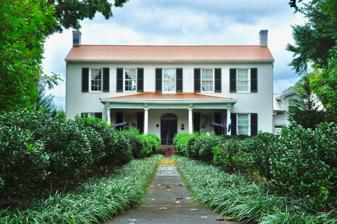
Building: Bray Place
Country: United States of America
Year built: 1796
Historic house in Kentucky, United States United States historic place Bray Place U.S. National Register of Historic Places Show map of Kentucky Show map of the United States Location 2227 Bashford Manor Lane, Louisville, Kentucky Coordinates 38°12′17″N 85°39′39″W / 38.20472°N 85.66083°W / 38.20472; -85.66083 Area 1.8 acres (0.73 ha) Built c. 1800 (NRHP document) 1796 (owner claim) Architectural style Federal NRHP reference No. 80001595 Added to NRHP August 11, 1980 the front view of the Bray Place located on Bashford Manor Lane in Louisville, Kentucky the gated entrance to the Bray Place located on Bashford Manor Lane in Louisville, Kentucky a vertical view of the Bray Place located on Bashford Manor Lane in Louisville, Kentucky The Bray Place in Louisville, Kentucky refers to the early farmstead and home built in 1796 by Major Samuel E. Bray and his wife, Nancy Lyle Bray from Virginia. The 210 acres (85 ha) was granted by Thomas Jefferson (through William Fleming ) to Bray as payment for serving in the Revolutionary War and surveying what was then Virginia . It was bordered by what is now Bardstown Road, Goldsmith Lane and Hikes Lane.  The original neighbors were Edward Hikes, Andrew Hikes, and John & Lucy Speed who were parents of Joshua & James Speed. Abraham Lincoln visited the area in August, 1841 for 3 weeks after breaking his engagement with Mary Todd due to her parents’ disapproval of the match.  The visit to Farmington and the neighboring Bray family restored his happiness and was known to be one of the happiest times of his life. The property is listed on the National Register of Historic Places in 1980. Building details The two-story home is of the same architectural style ( Federal ) as nearby Farmington Historic Home which was built a few years later in 1815 (and has the same setback from Bardstown Road). The house and land have seen several changes over their lifetime. A front addition to reorient the house to face Bardstown Road was created in 1820. A front porch was added in 1890. A back porch conversion from a laundry room and servant's quarters into a structure to house the latest invention (an automobile) was made in 1914. The sun-room built off the original south-facing front door was added in 1920. Parts of the property were parceled off and sold due to pressure for suburban growth after World War II.  Seneca High School and Goldsmith Elementary School were built on parcels from the farm in the 1950s. More land was sold off due to demand from the ever-growing suburbs and it was eventually reduced to roughly 2 and a half acres to create a remnant green space in its suburban context.  A rain garden , extensive landscaping, along with structural improvements and cosmetic enhancements were made in 2007–2008. Since Samuel Bray the house has also seen several changes in ownership: Milton Smith (President of L&N RR)and his wife Anna in 1885; George Scoggan (1888) who turned it into a horse farm which produced several Ky Derby contestants and a Derby winner ("Lookout" in 1893); the MODYS family (1977) who had connections to Farmington & placed the home on the National Register of Historic Places in 1980; the Sanders family (1996) who helped it become a Bellarmine Showcase Home; and Cynthia Cooke (2007) who made many improvements to the land and house and turned it into Bashford Manor Bed and Breakfast (www.bashfordmanor.com). It is on the National Register of Historic Places. This home is one of the oldest surviving residences within the Louisville City limits.  The structure consists of 3 sections of various construction dates which combine to create a very unusual and aesthetic architectural work.  It is a significant element of the community both architecturally and historically. The original Bray dwelling was a two-story, 3 bay brick Federal structure with an asymmetric façade built c1796. The staircase in this section leads to the attic.  The front door faced Beargrass Creek to the south, now leading into a 1920 sun-room addition. The main block of the house oriented to face Bardstown Road is a Federal I type structure.  The construction date of this section is 1820, funded by the original Samuel Bray family.  It is typical of the Federal farmhouse, with a five bay, symmetrical façade and a hall-parlor plan .  The one story front porch was added c1890 by the George Scoggan family, who transformed the farm in 1888 to a horse farm/stable and thoroughbred training facility. The Victorian-style addition of c1890 is the back 1-story 3 room addition, connected on the east wall of the original structure. All parts of the house contain most of their original features, included presses that flank the fireplaces in the original section of the house. Ownership Samuel Bray died c1845.  He was a merchant and land investor, farmer and legislator, serving in 1820 on the Kentucky State Legislature. The property went to his unmarried daughter, Nancy Chenoweth Bray, who held the farm until her death in the last months of the Civil War, February, 1865.  The Farm was requisitioned as a Union encampment part of that time. Photos of civil war carvings on a huge old tree found on the property are featured in Mary Garry and Irma Raque's upcoming area history book. Nancy Bray's sister, Evalina Bray, married Dr. Samuel Shipp, and inherited the property in 1865, to raise their family here until selling it to neighbor Milton Smith, President of the L&N Railroad, and wife, Annette in 1885. In 1888, the Smiths sold the farm to George Scoggan in whose family it remained until 1977.  George produced many Derby contenders including the famous first winner of the Futurity in 1888, Proctor Knott,  the 2:1 Derby favorite of 1889...  "the best bred horse in America". A visit by Jesse James brother, Frank James, on Derby Eve 1889 to this home altered the race outcome to his advantage.  Records indicate his influence on the jockey to throw the race in favor of 10:1 odds horse, Spokane.  James bet $5000 to win on Spokane.  The track also bet this method, while the populace bet on Proctor Knott.  It was the largest attendance to date and the fastest track to date.  Proctor Knott was false started twice to race an eighth mile down the track and back, then after the race began, was run against the outside rail when Spokane ran the inside rail to win by only a nose. George Scoggan's daughter, Mary, married Alonzo Jones in 1893, a year before George died, and the couple raised five children at the house. Modern times Several neighboring historic homes were razed after World War II for commercial and residential development, particularly in the 1970s. Betty and Robert Modys bought it in 1977 and placed it on the National Register of Historic Places in August, 1980 (Betty was the Director of Farmington, historic home of the Speed Family, north-west neighbors of the Bray Family). The home was thus saved from post war developers who could have placed 14 homes around it. This property is the last of the area's horse farm manor houses and is protected and sustainable now as a fashionable Bed & Breakfast. The Modys Family sold to the Sanders in 1996, who opened the home as the Bellarmine University Women's Council Show House that year.  They recently sold the home (November 2007) to educator and preservationist, Cynthia Cooke. The Bray Family history research is still underway.  Letters written extensively in the 1830s are on file in the Filson Club and more information is sought, especially location of the horse and family grave yards, the surveys discovered in the attic and family photos and stories. See also List of attractions and events in the Louisville metropolitan area National Register of Historic Places listings in Jefferson County, Kentucky References